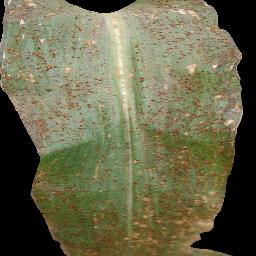
Label: Corn_(Maize)___Common_Rust